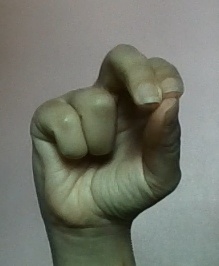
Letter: gaaf